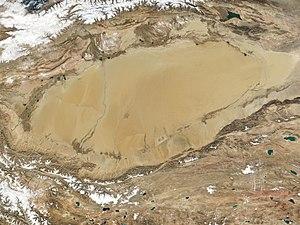
Un bassin sédimentaire est une relative dépression de la croûte terrestre située sur un continent émergé, un plateau continental, ou encore dans un océan, formée par subsidence thermique ou tectonique et qui recueille des quantités relativement importantes de matériaux sédimentaires qui, par des phénomènes de diagenèse, se transforment ensuite petit à petit en couches stratifiées de roches sédimentaires. Parmi ces matériaux on peut en particulier trouver des accumulations d'origine organique, comme du charbon.